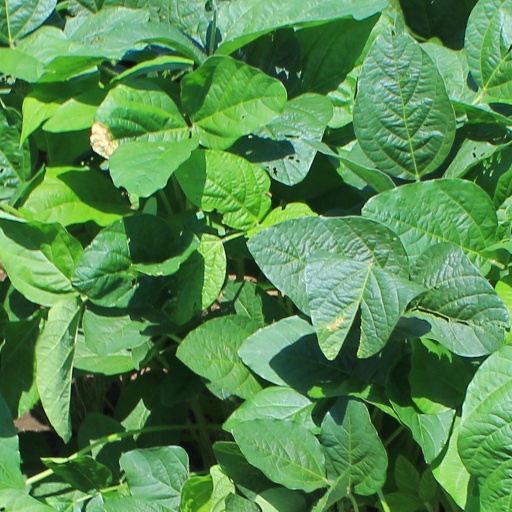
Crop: soybean